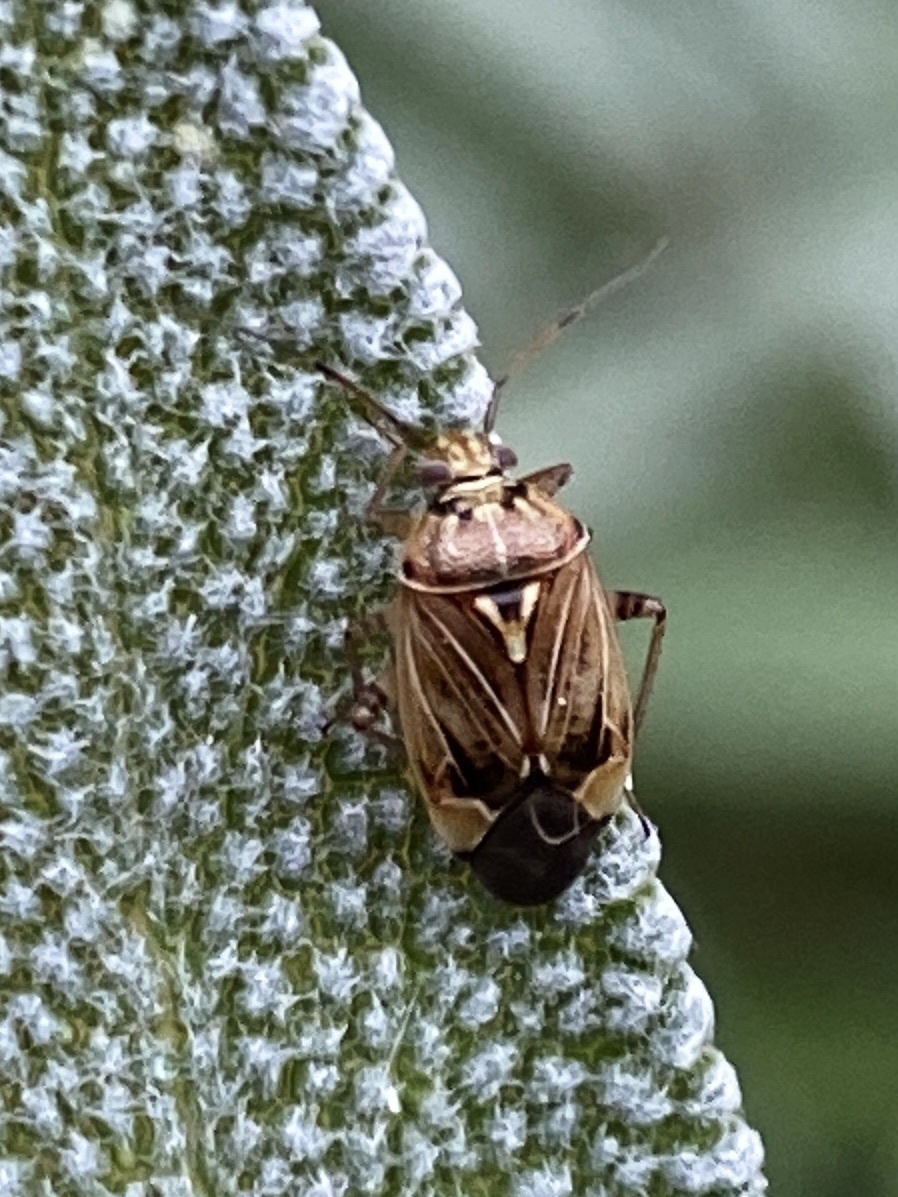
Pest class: lygus_bug